Cathrine Larsåsen

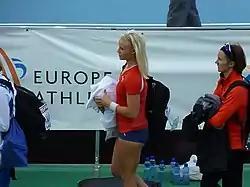

Cathrine Larsåsen (born 5 December 1986) is a Norwegian pole vaulter.